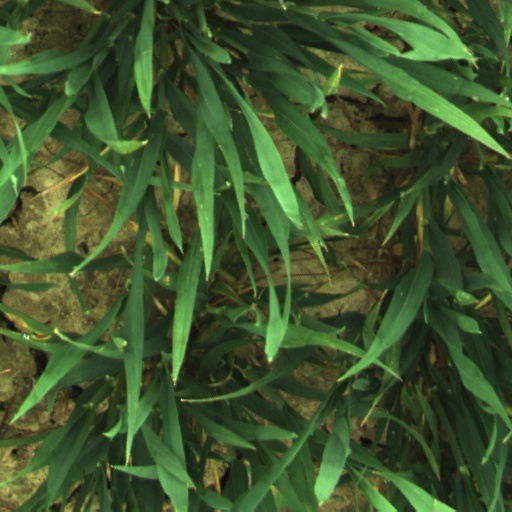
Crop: wheat